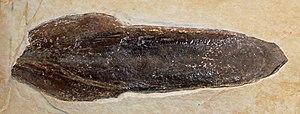
Fossile de Trachyteuthis hastiformis (Tithonien, Jurassique supérieur), récolté dans la formation Solnhofen Plattenkalk, à Solnhofen (Allemagne), et exposé dans le muséum national d'histoire naturelle de Berlin.